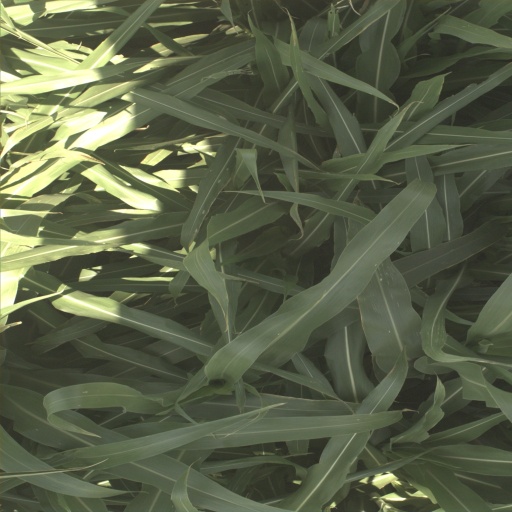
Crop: sorghum